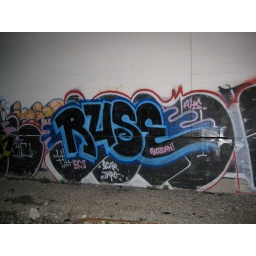
dogs barkin, cop cars flashin, stuck in the mud